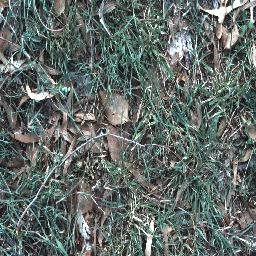
Label: negative